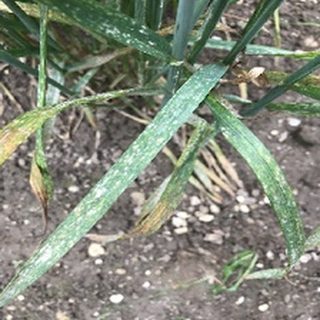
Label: wheat_mildew